British Rail Class 86

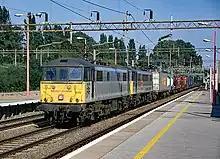
Two Class 86/6s on a container train at in 1996

The late 1980s also saw the introduction of many new liveries. The class had previously worn rail blue when built with cast lion-and-wheel emblems, but this was replaced by the standard BR Blue livery from 1967 with a cast-metal double arrow symbol. The first new livery was introduced by the InterCity sector in 1984 with the unveiling of an 'InterCity Executive' livery, with dark grey upper body, tan lower body separated by red and white stripes, with wrap around yellow cabsides and yellow cab roofs.